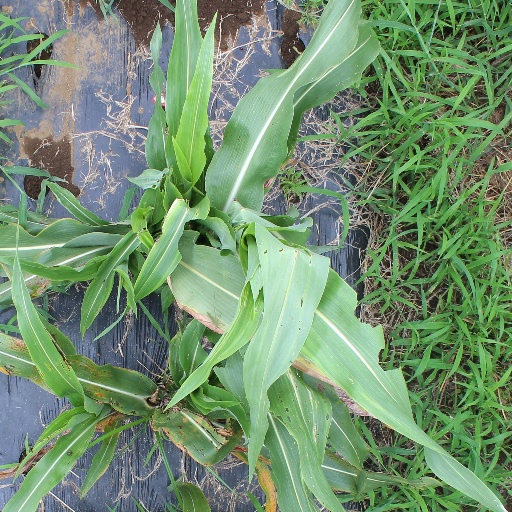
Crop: sorghum